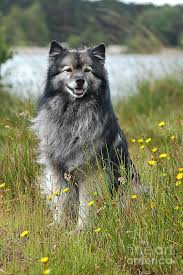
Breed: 223-n000092-keeshond